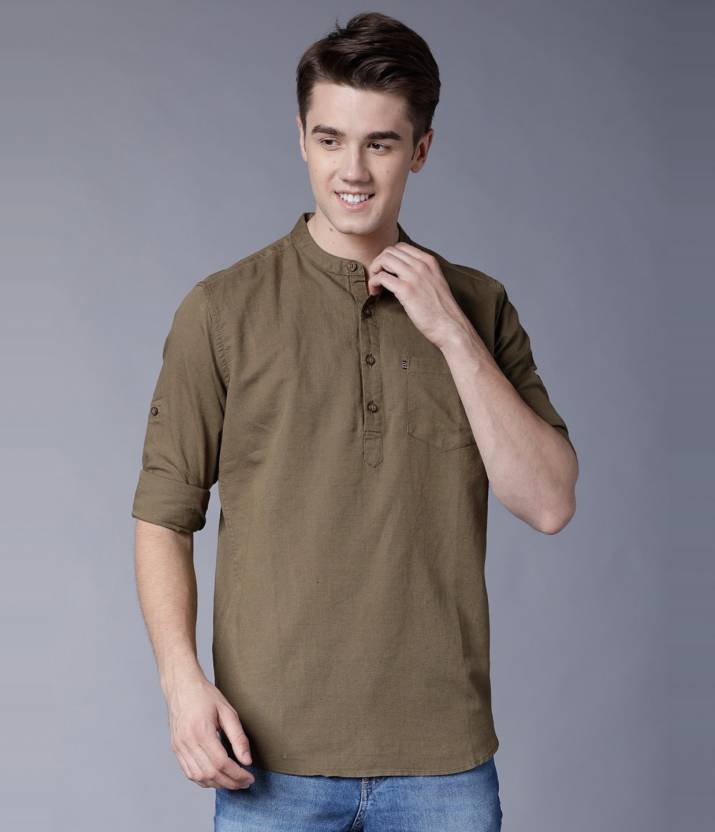
Product: Men Slim Fit Solid Mandarin Collar Casual Shirt
Price: ₹548
Colors: Dark Green
Pattern: Solid